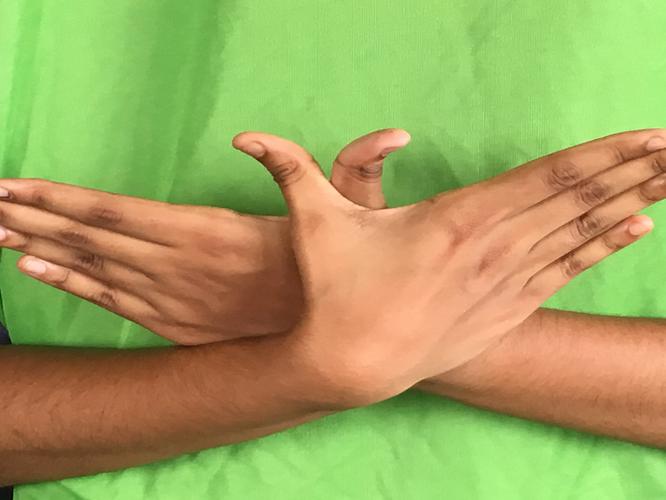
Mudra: Garuda
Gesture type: double_hand